Michael Opitz

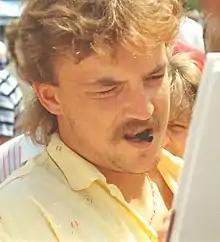
Opitz in 1987

Michael Opitz (born 16 July 1962) is a retired German footballer who played as a defensive midfielder for Schalke 04. He completed 158 matches in the Bundesliga and made 66 appearances in the 2. Bundesliga for the club.